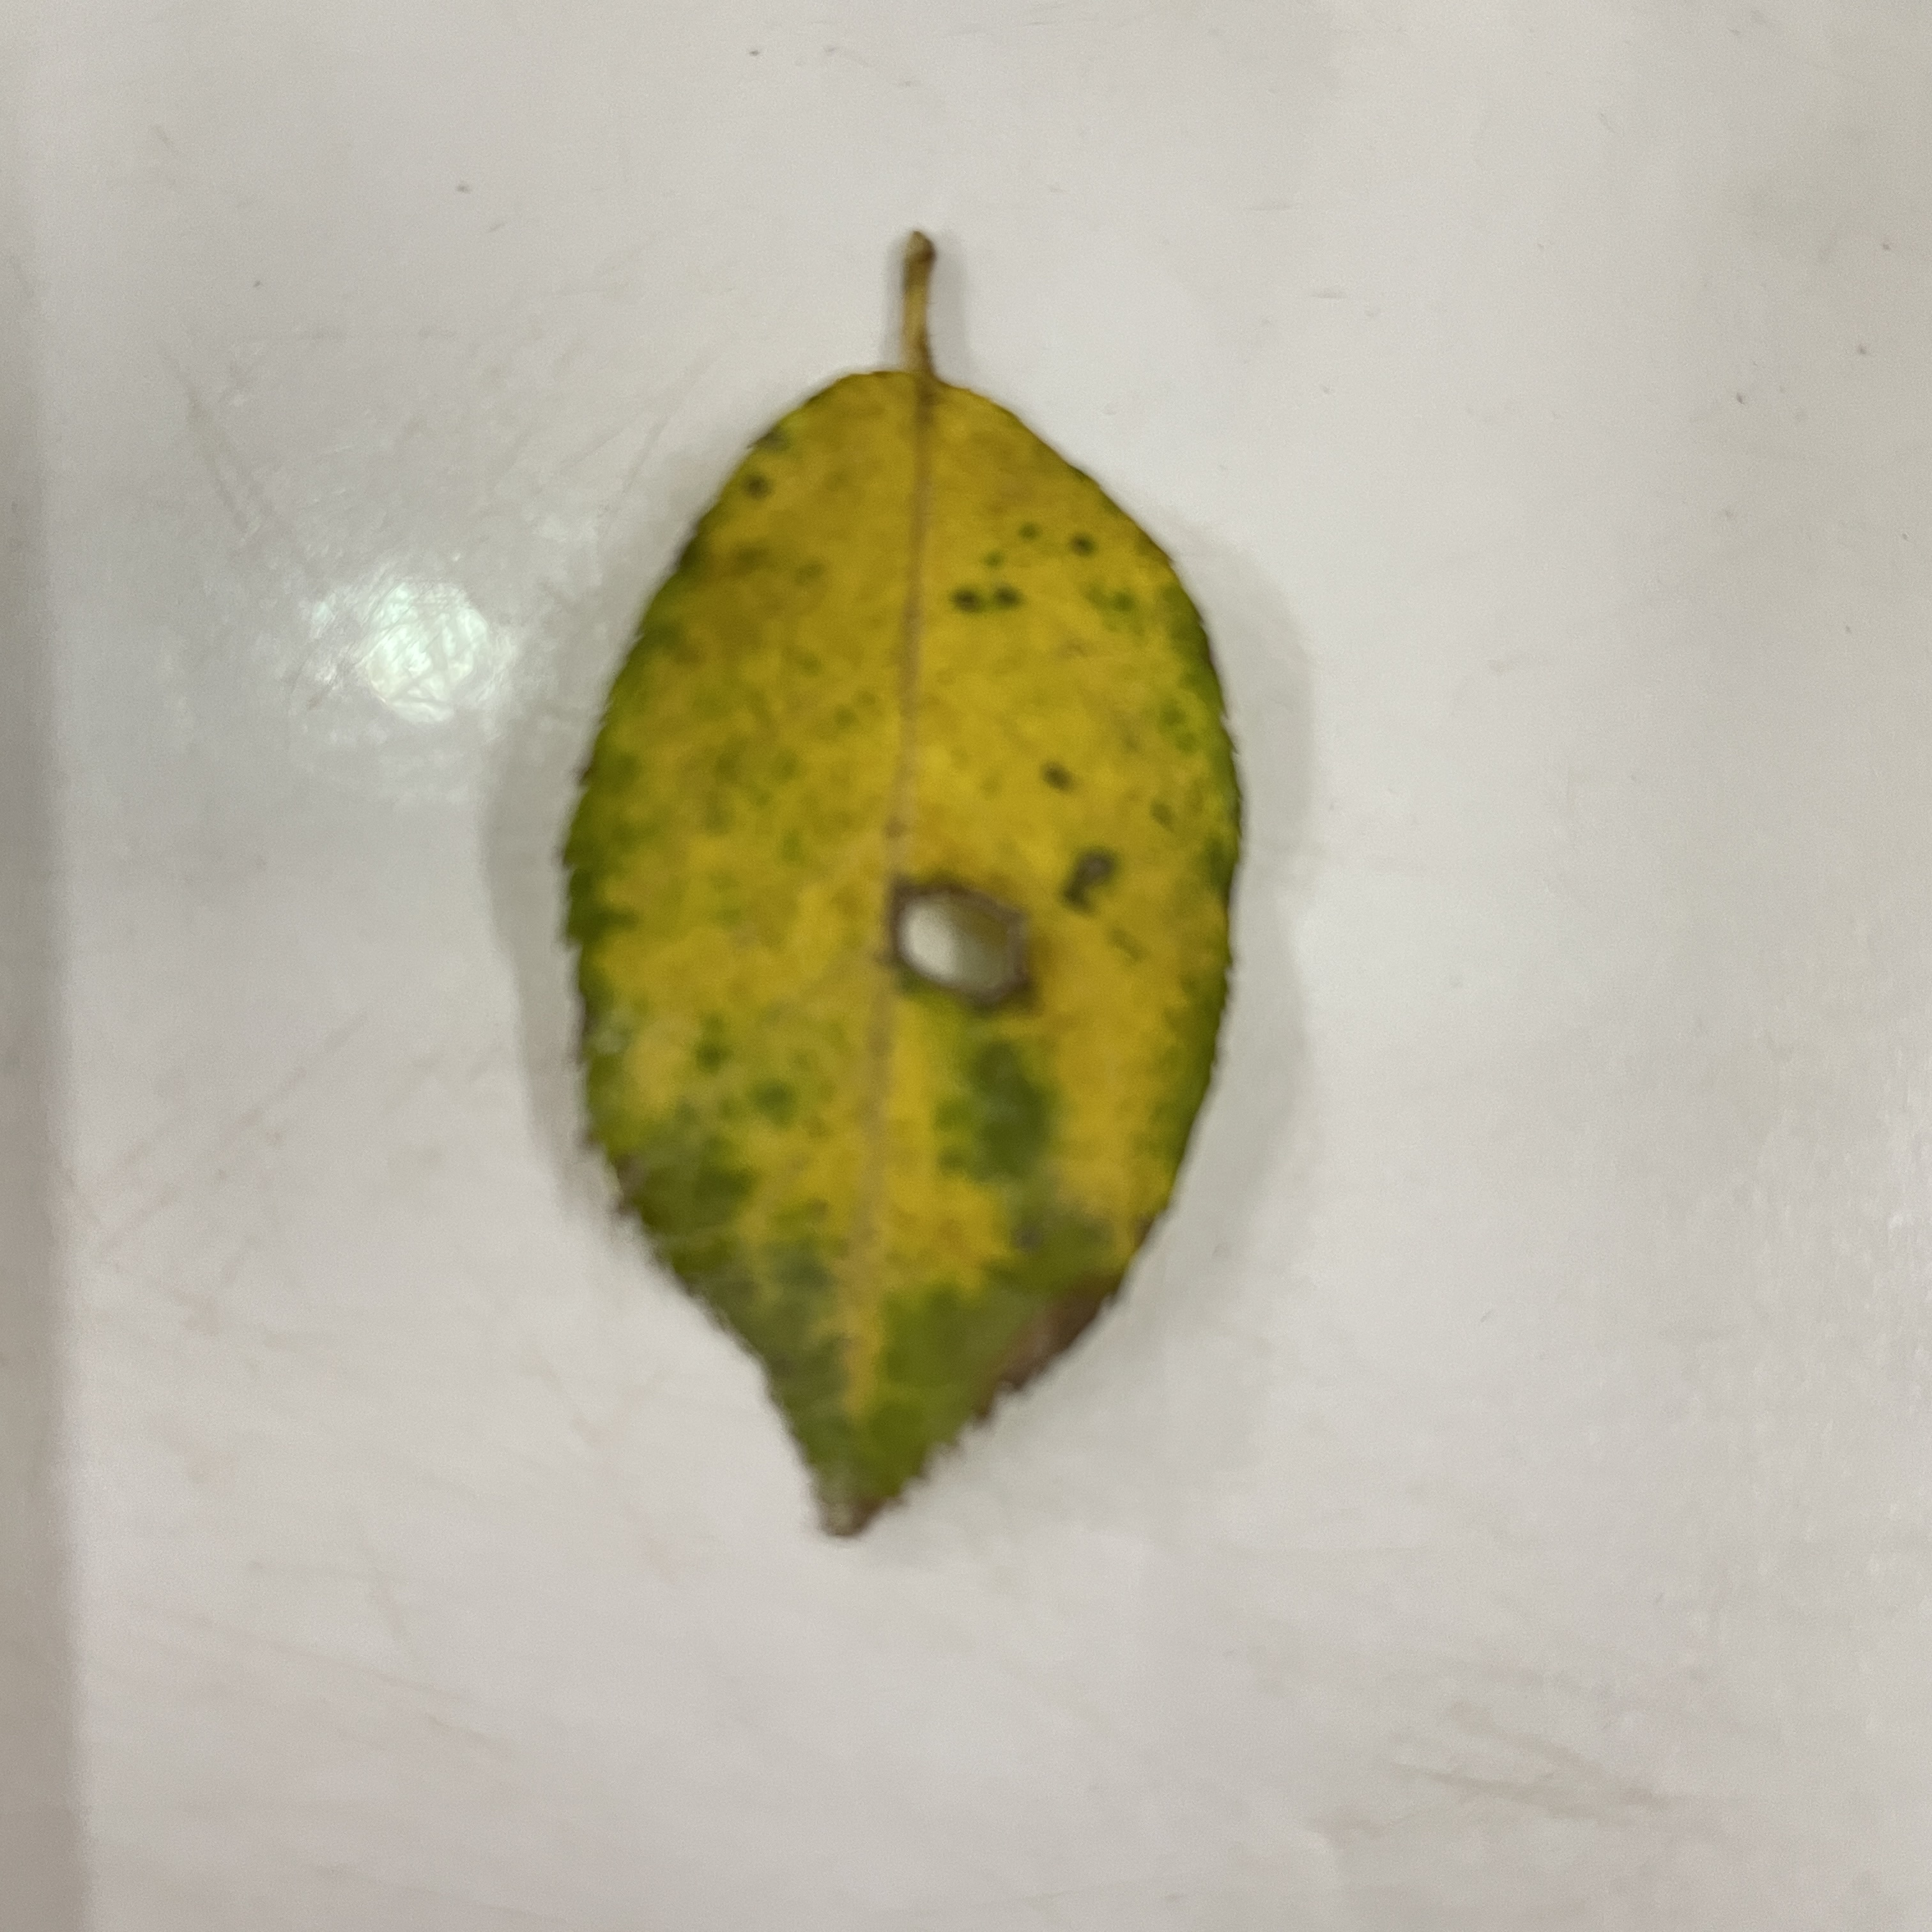
Label: Black Spot